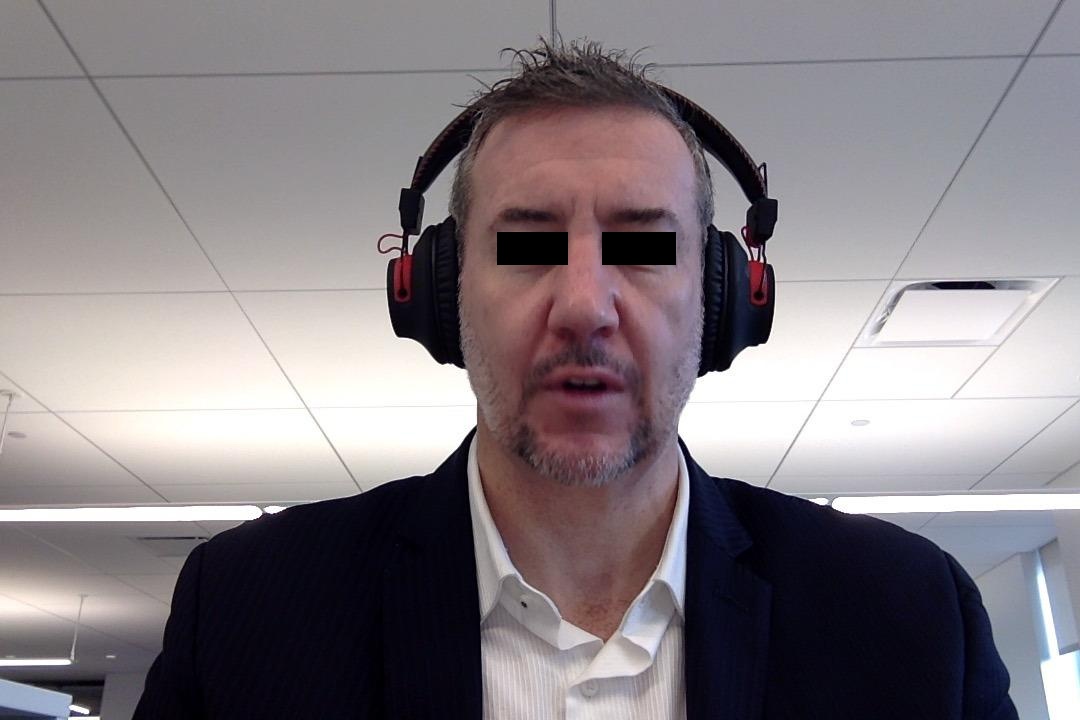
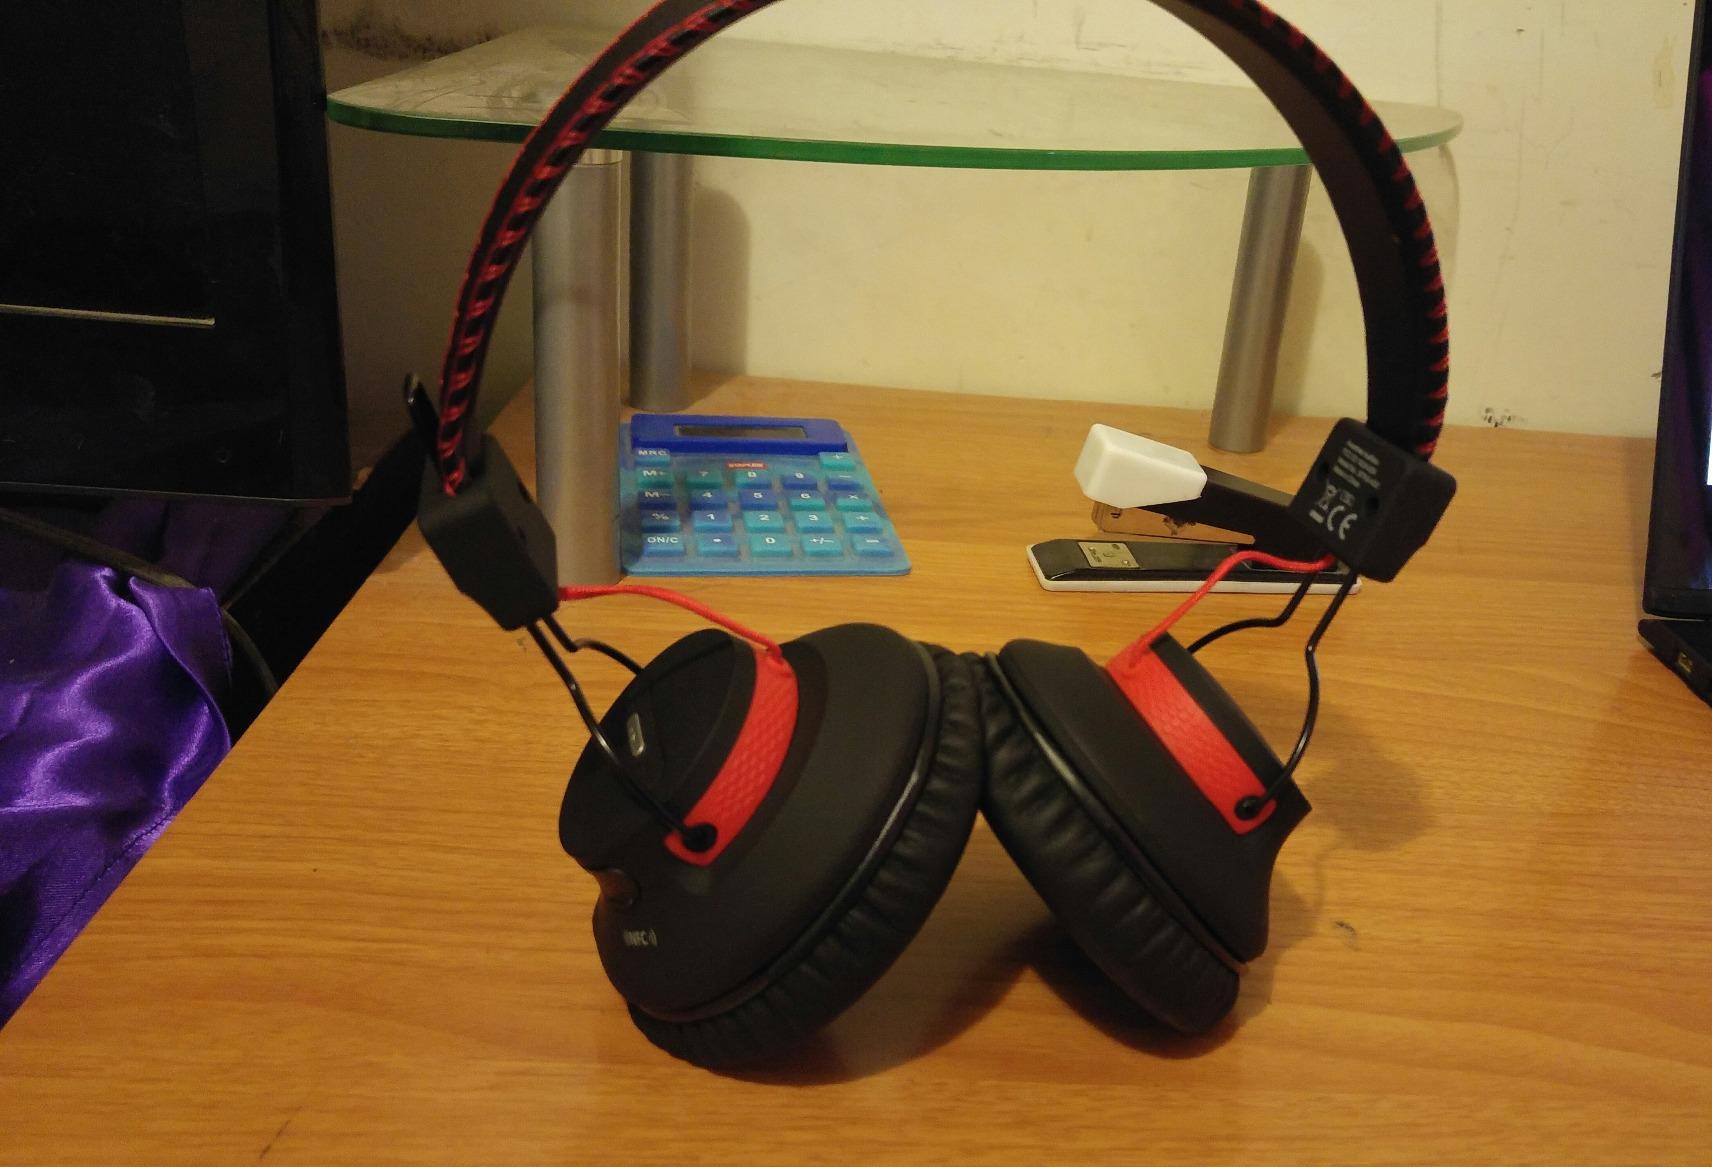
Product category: headphones
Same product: yes